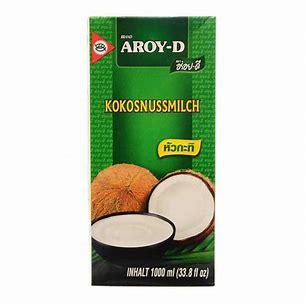
Waste category: cardboard